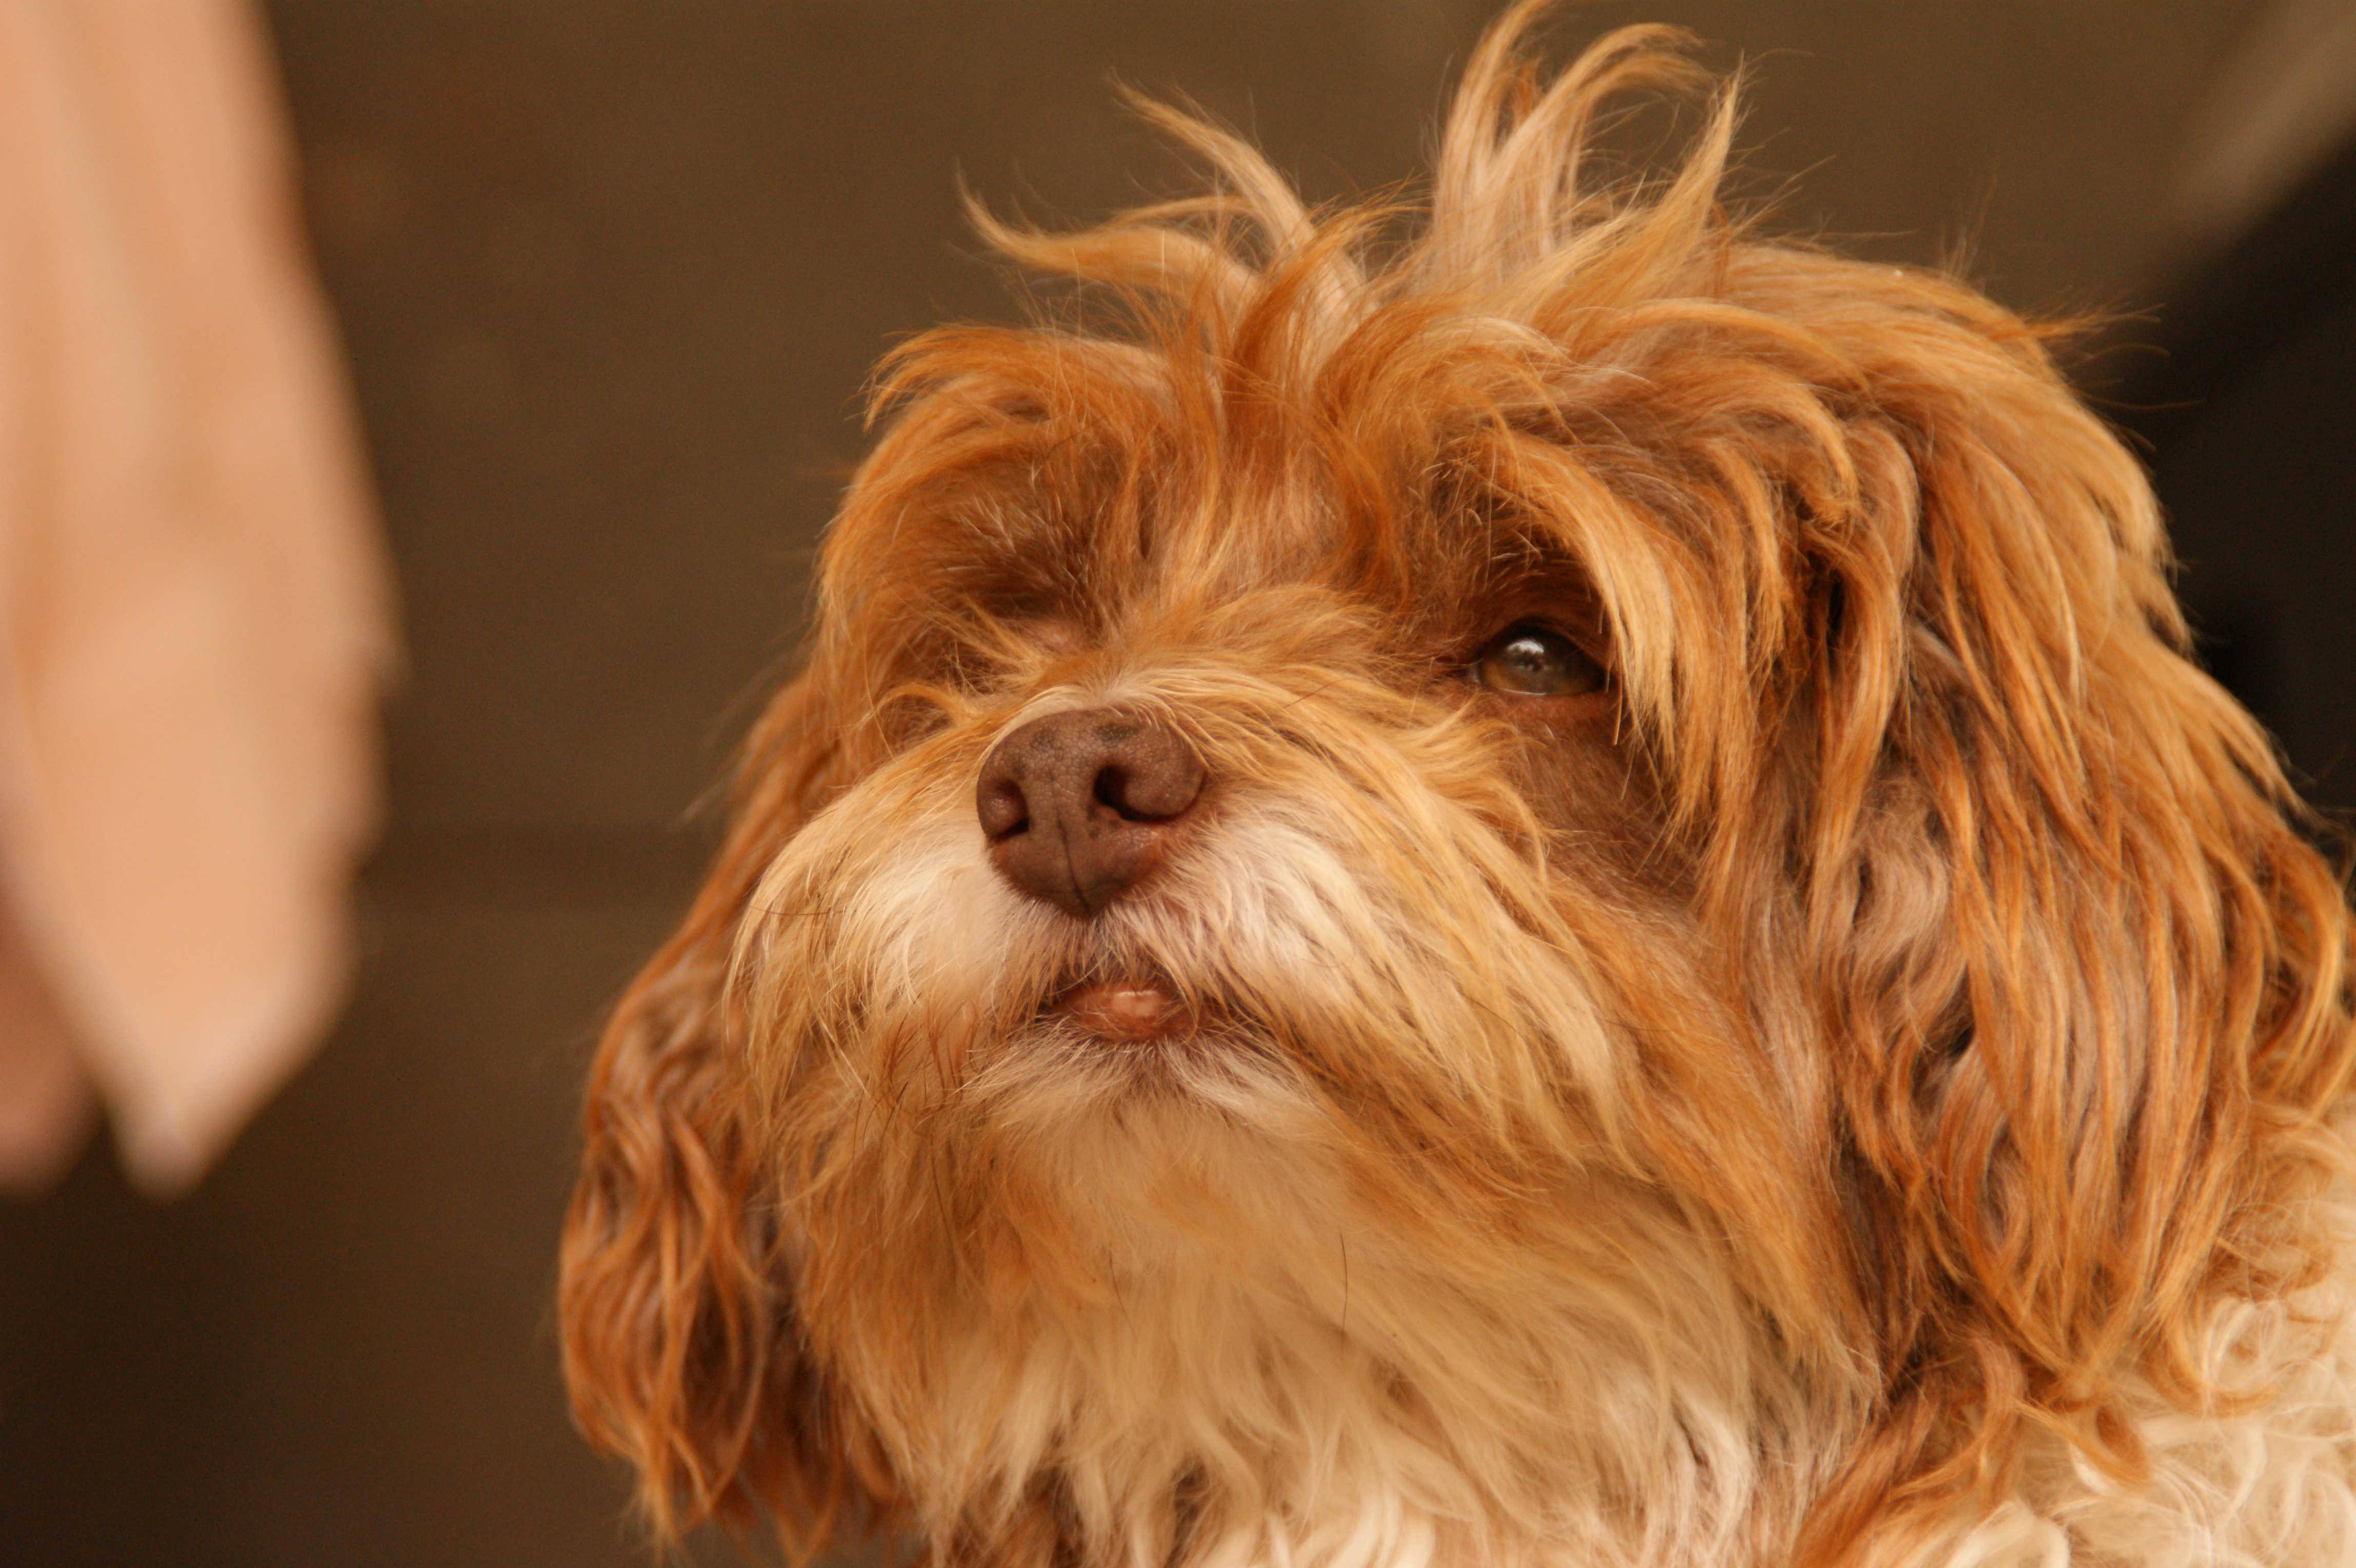
sweet, puppy, dog, cute, pet, portrait, mammal, close, snout, vertebrate, funny, tongue, dog breed, lhasa apso, terrier, cavapoo, small dog, yorkshire terrier, cockapoo, havanese, dog like mammal, carnivoran, schnoodle, dog crossbreeds, morkie, norfolk terrier, cavachon, poodle crossbreed